Saltmarshe

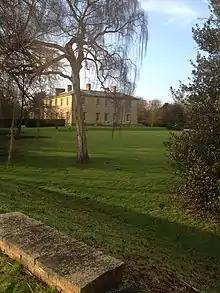
Saltmarshe Hall

Saltmarshe Hall is a Grade II* listed 19th-century country house on the western edge of the hamlet.